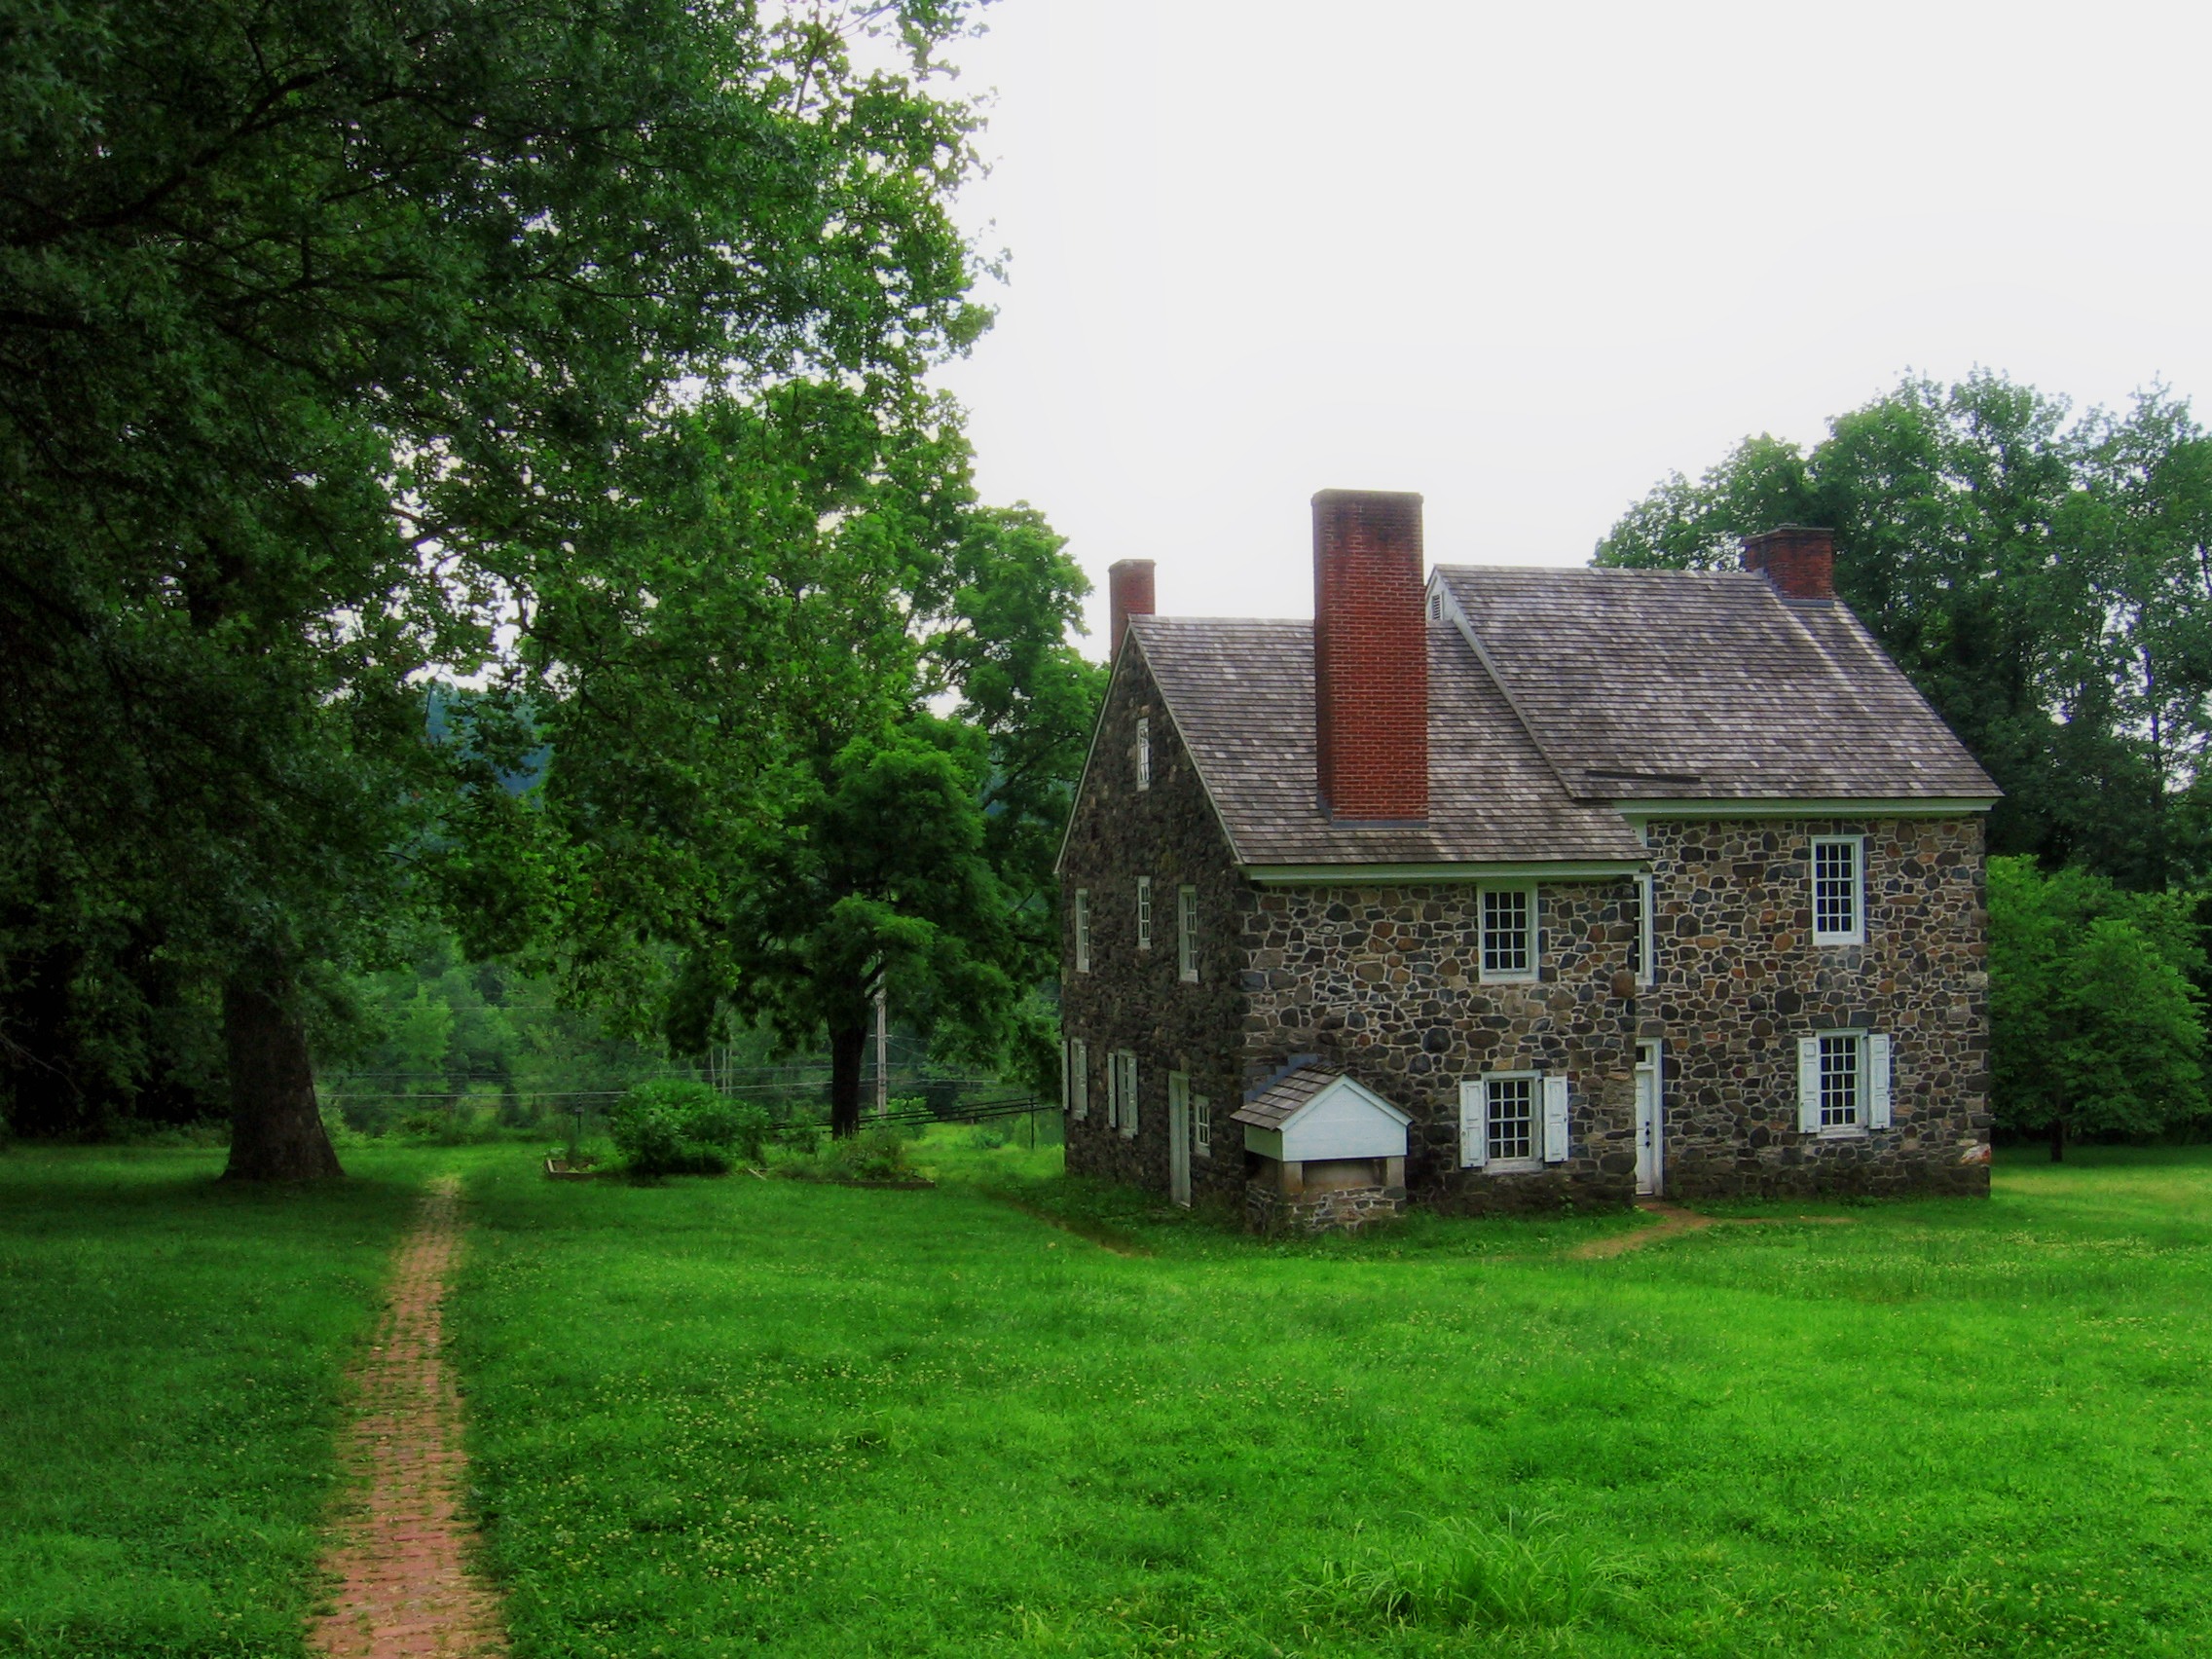
tree, nature, grass, architecture, farm, lawn, meadow, house, building, chateau, old, home, stone, summer, cottage, church, chapel, garden, brick, trees, outside, farmhouse, pennsylvania, plantation, estate, manor house, rural area, brandywine